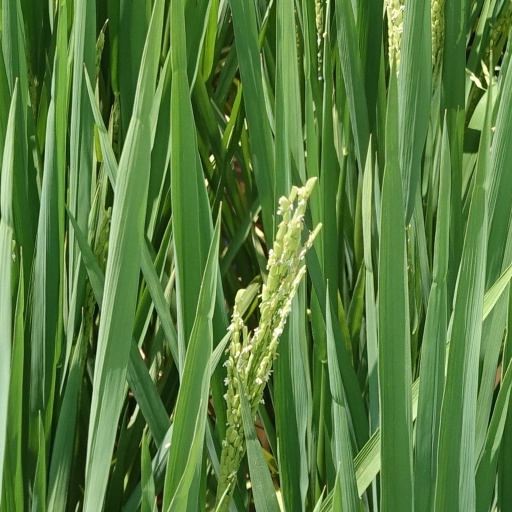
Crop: rice